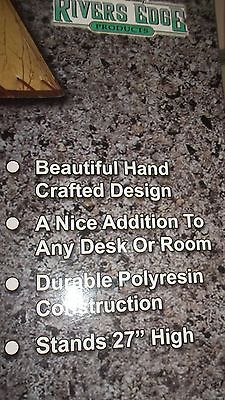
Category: lamp